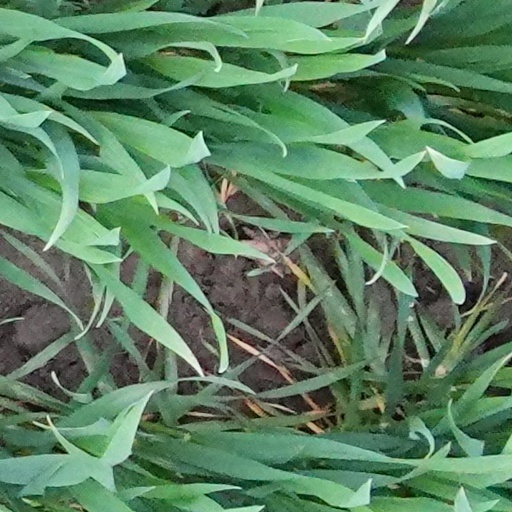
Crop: wheat